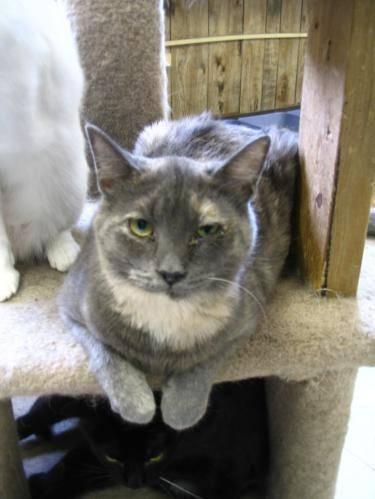
cat